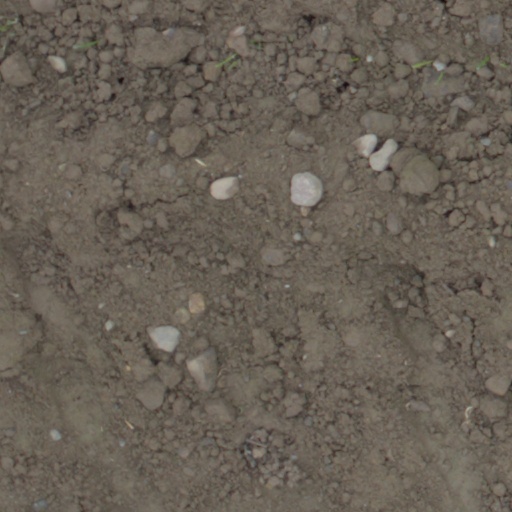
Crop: wheat